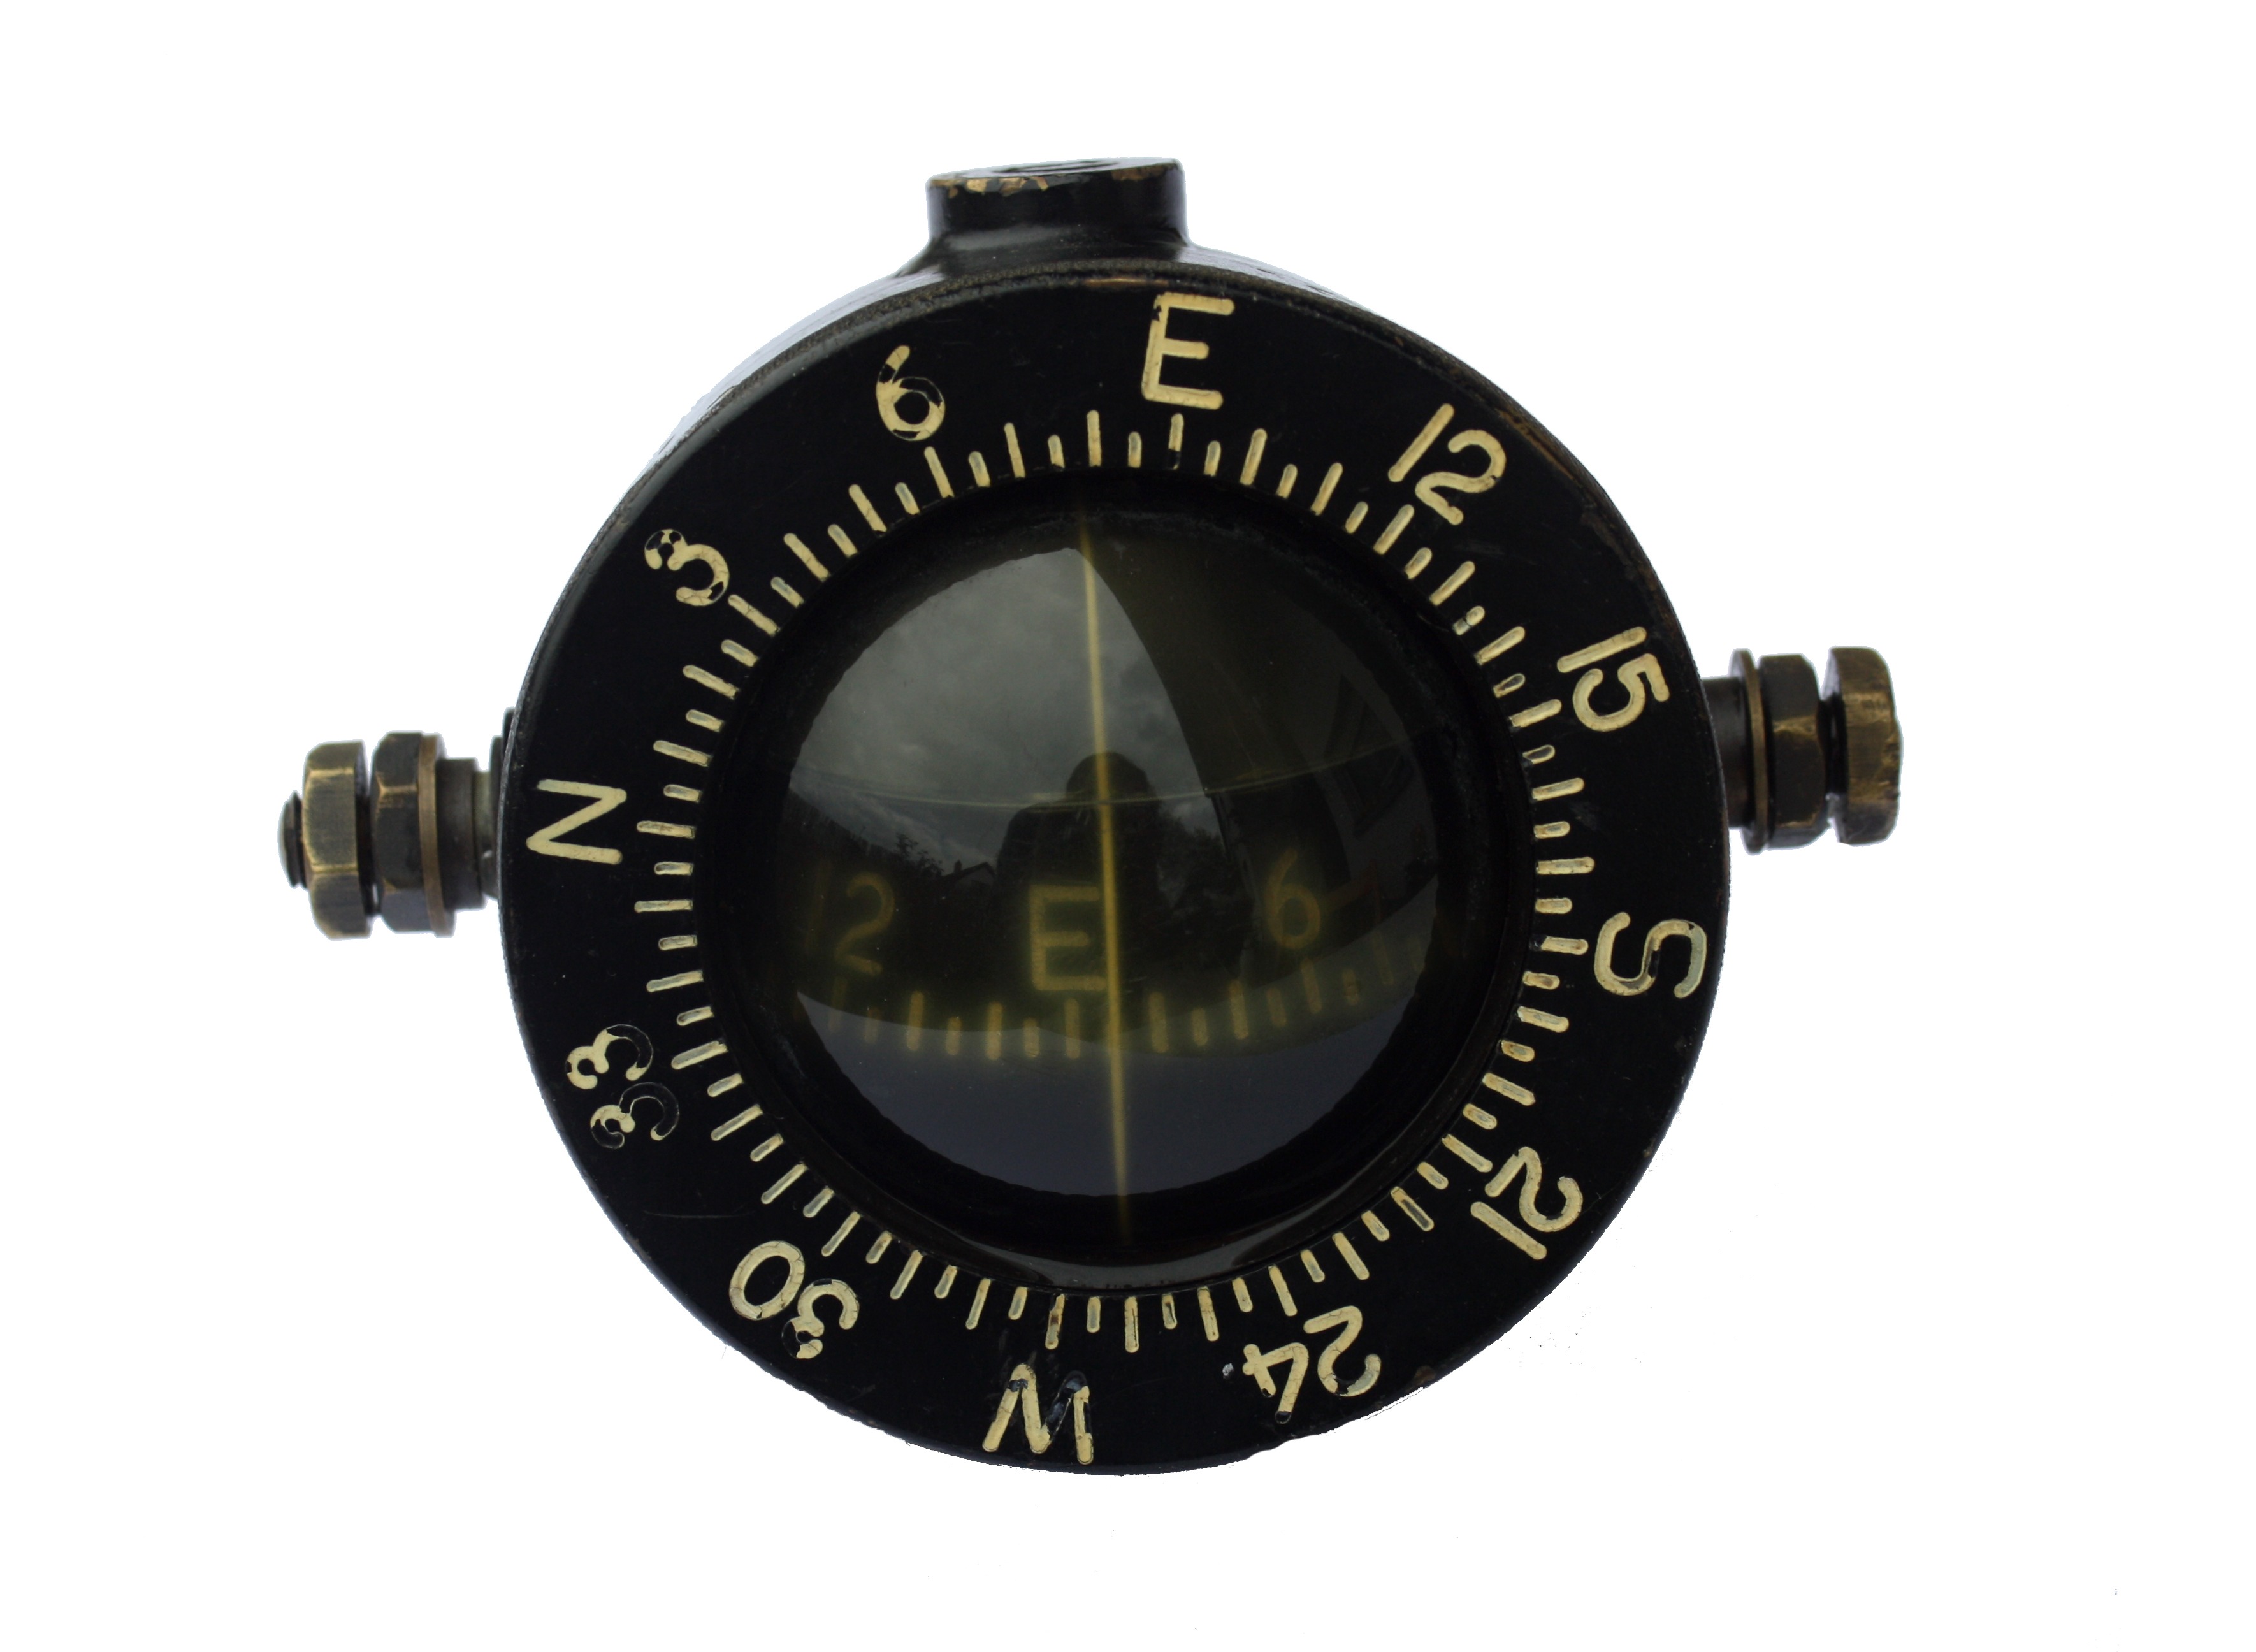
hand, needle, antique, clock, old, tool, direction, distance, compass, gauge, south, west, north, march, navigation, magnetic, east, bearing, compass point, schwimmkompass, gyro compass